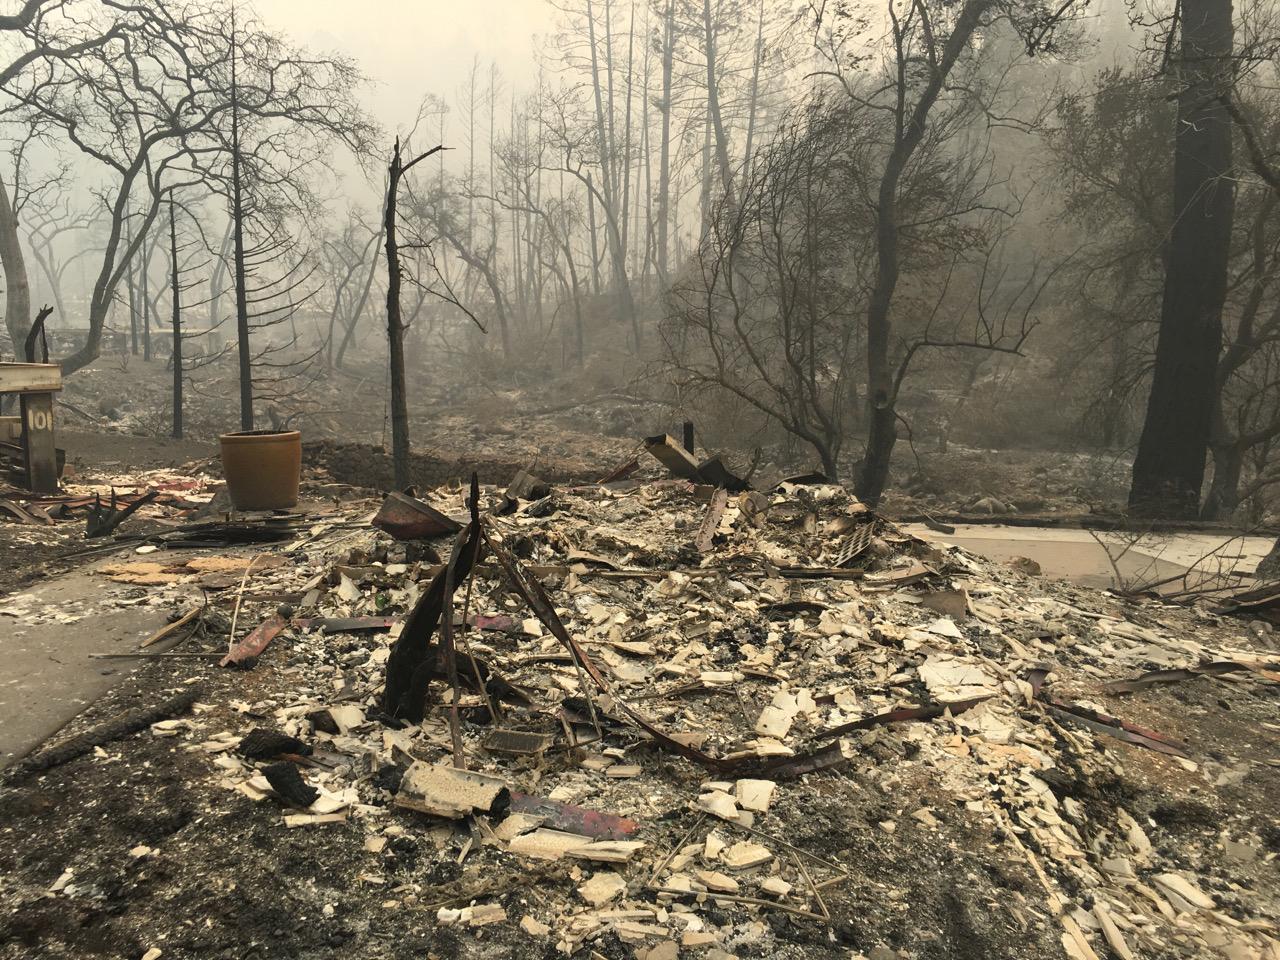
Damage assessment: destroyed